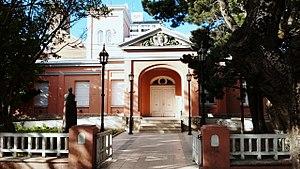
La province de Santa Cruz est une province de l'Argentine, qui se trouve en Patagonie, dans le sud du pays. Sa capitale est la ville de Río Gallegos.